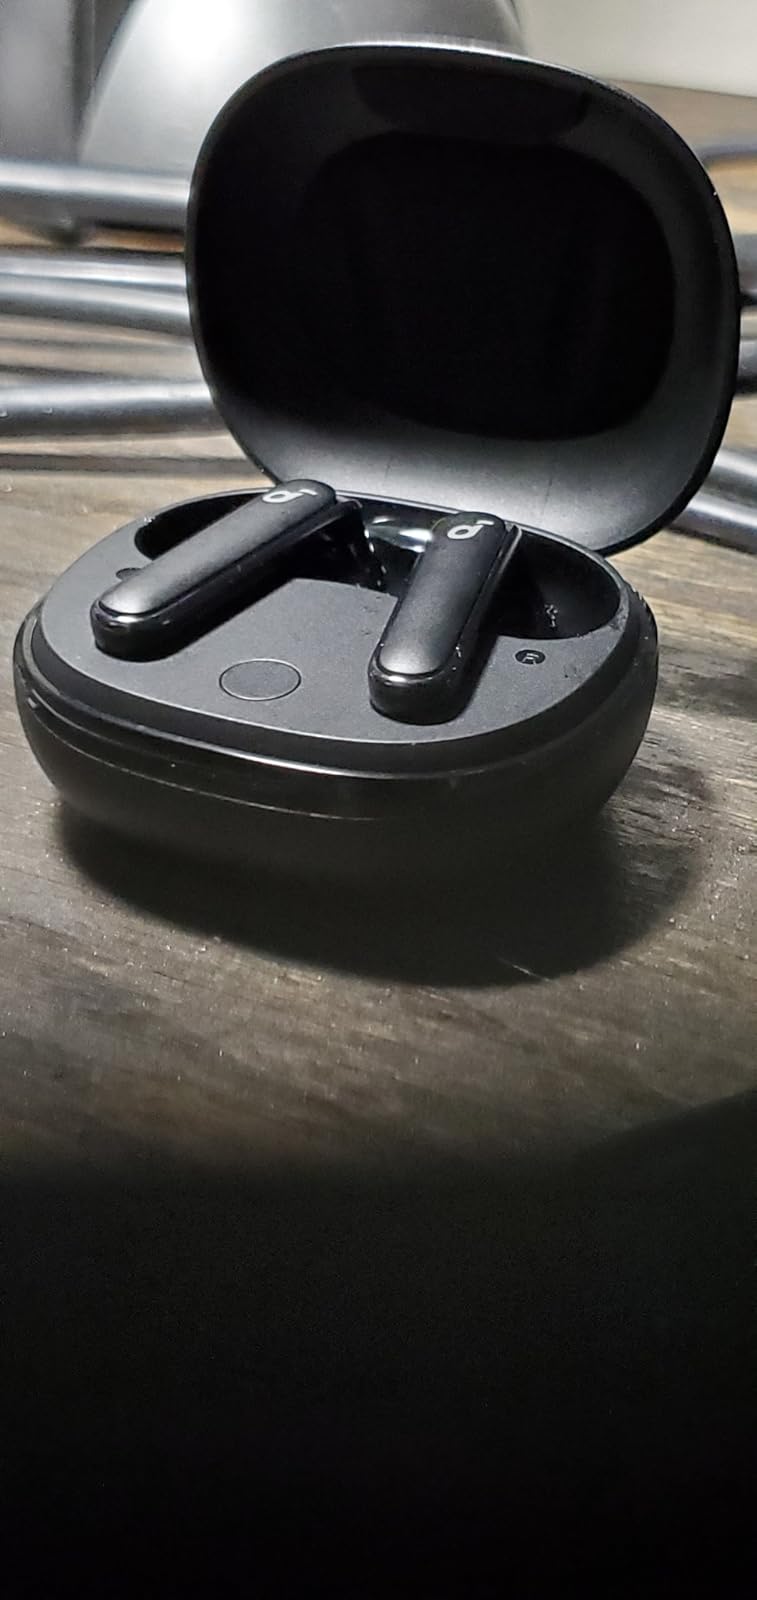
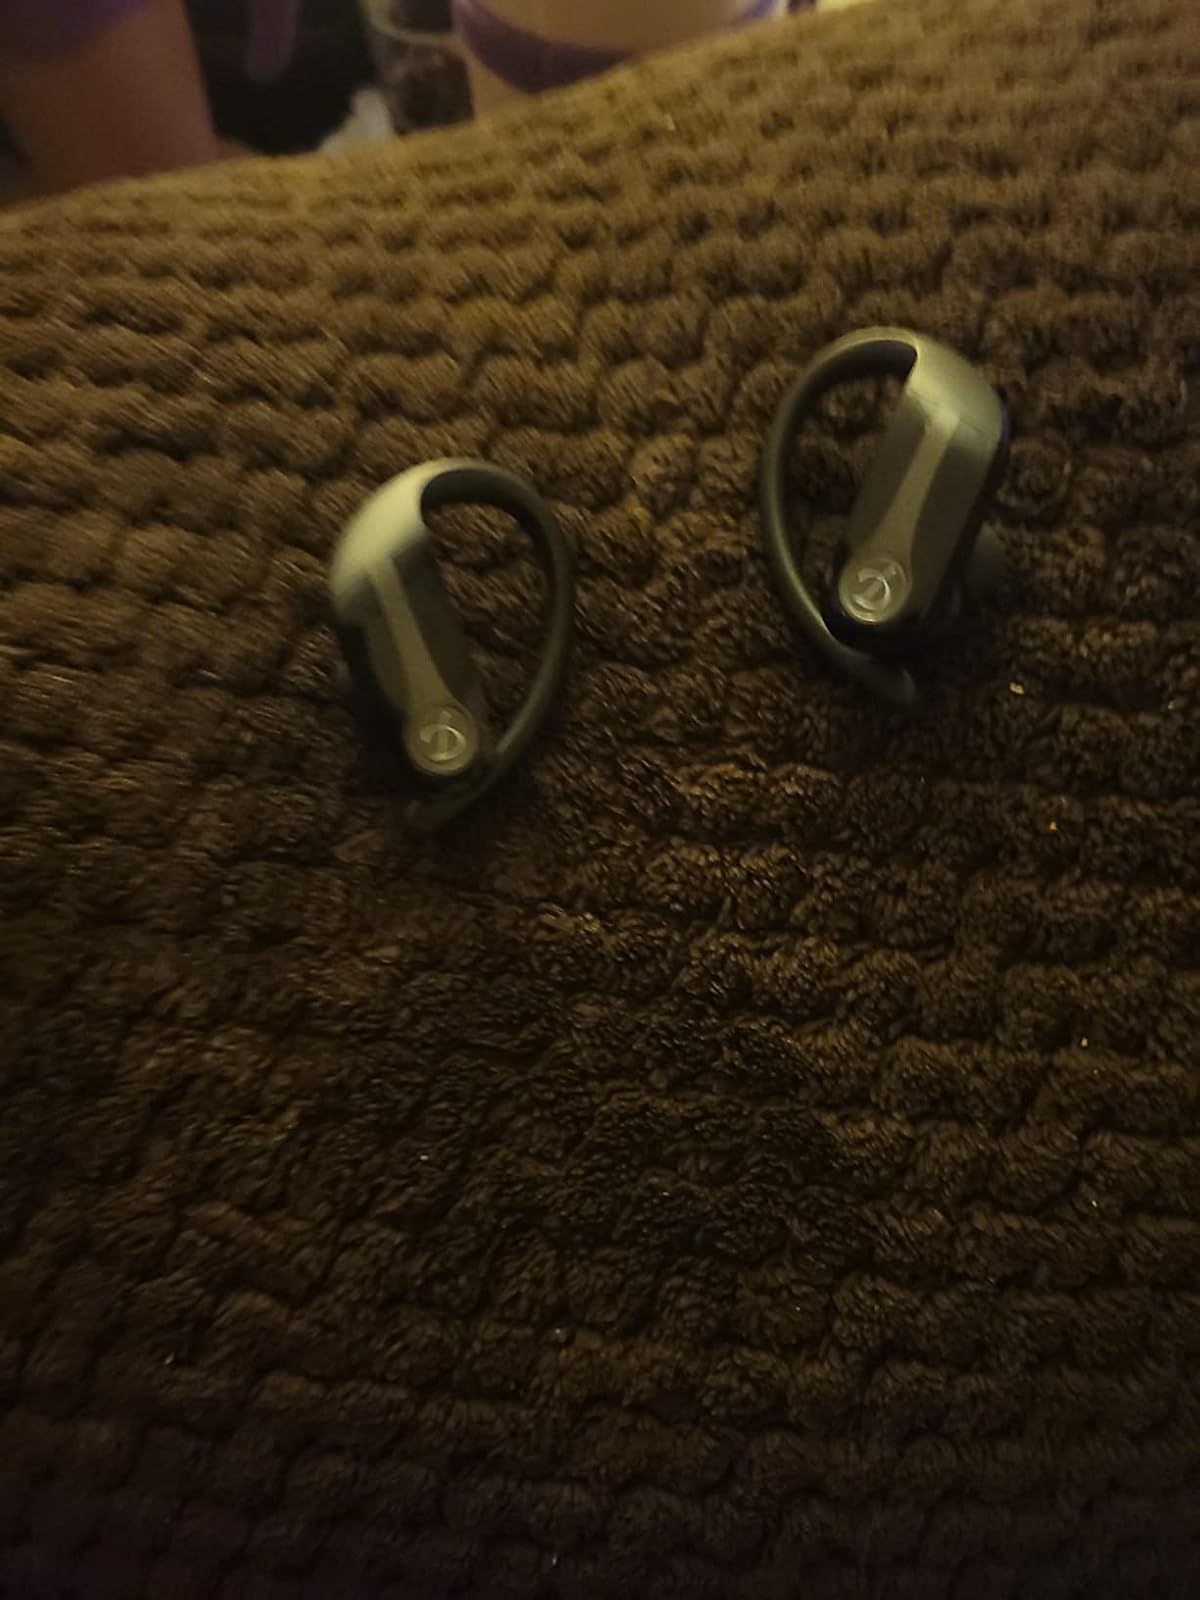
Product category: earbuds
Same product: no